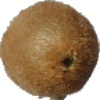
Label: Kiwi 1